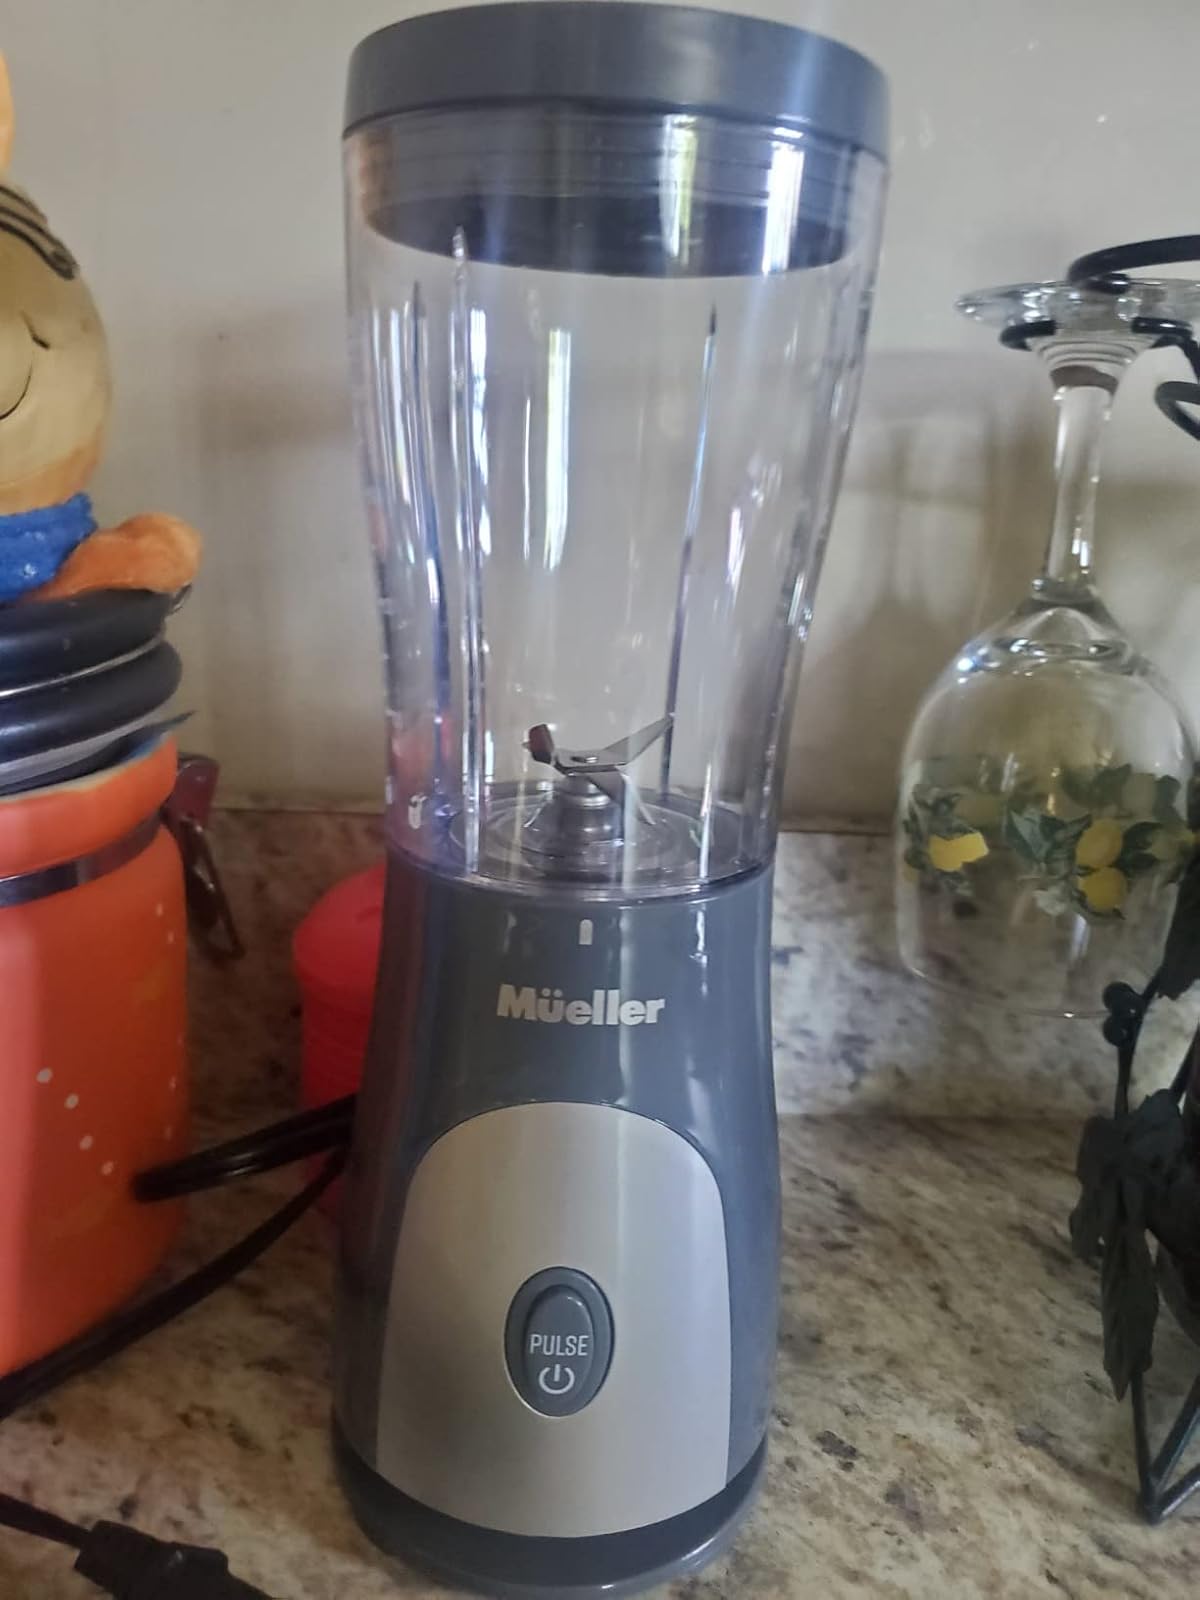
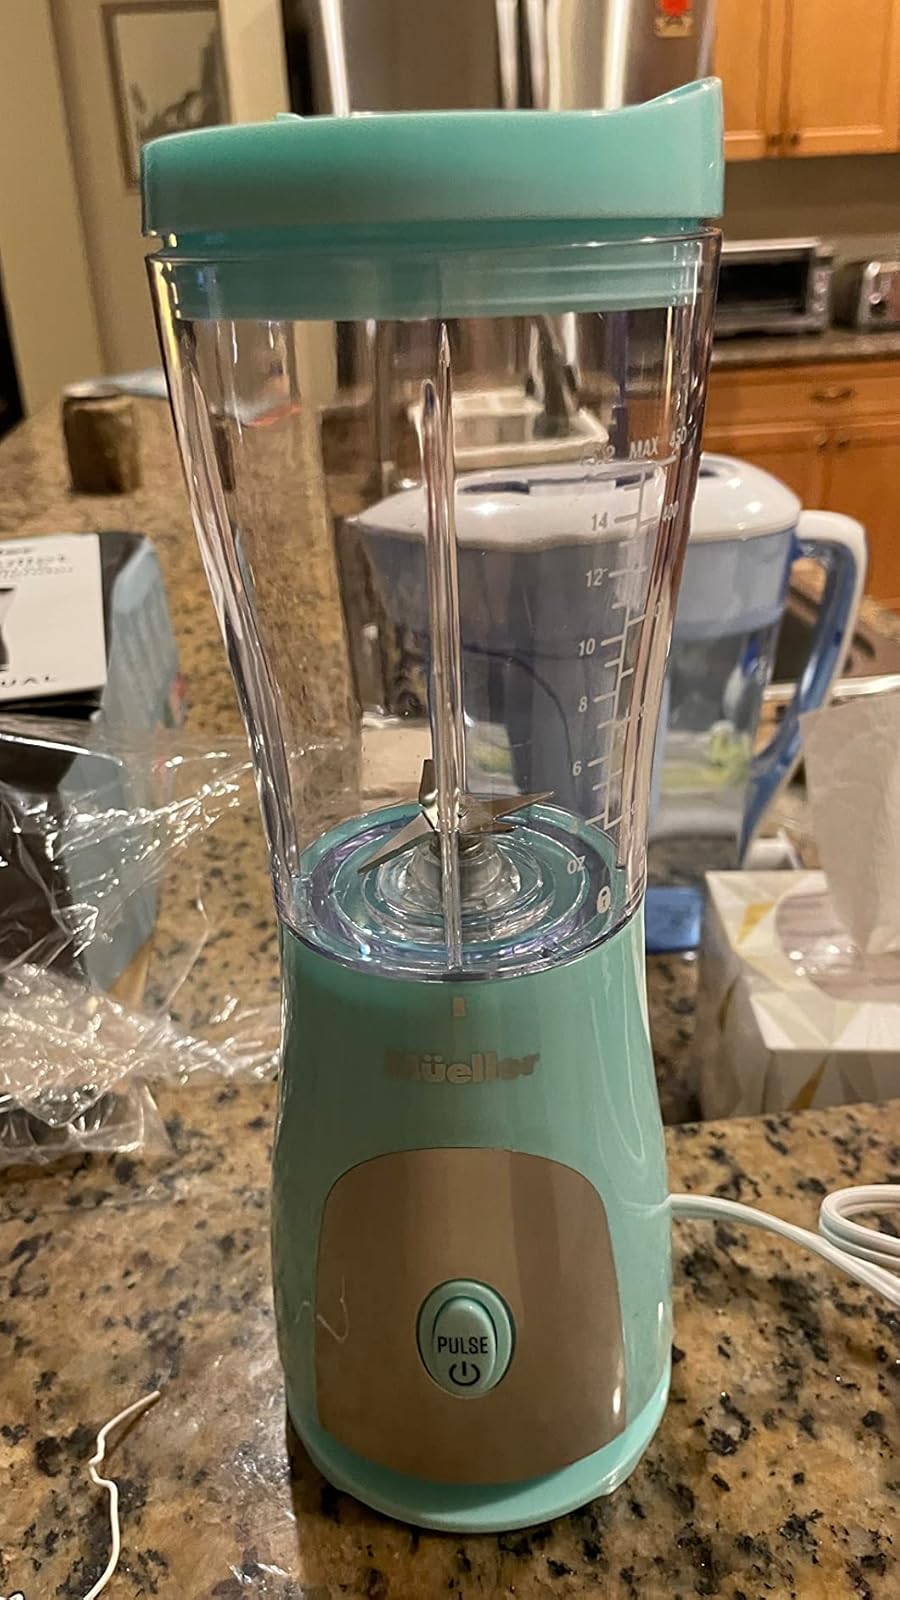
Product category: items_blender
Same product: no